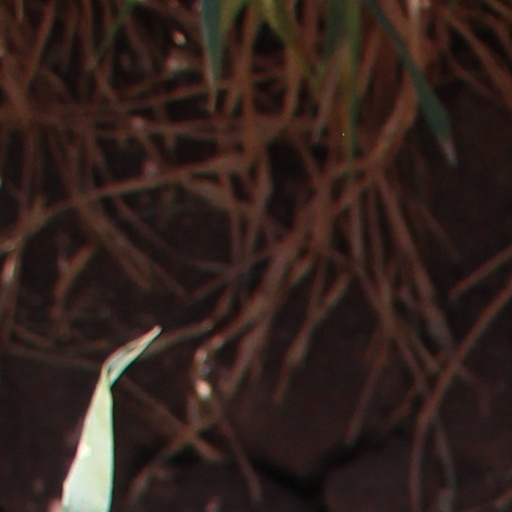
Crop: wheat